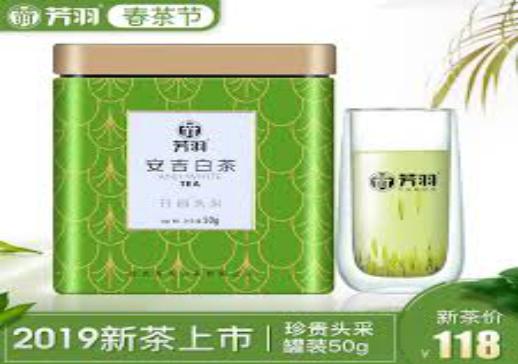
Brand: AN JI WHITE TEA
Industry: Food